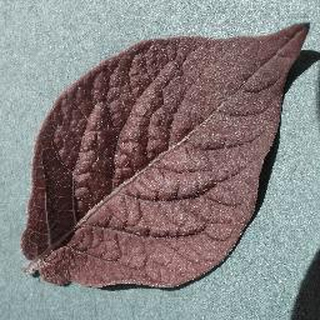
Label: healthy_potato